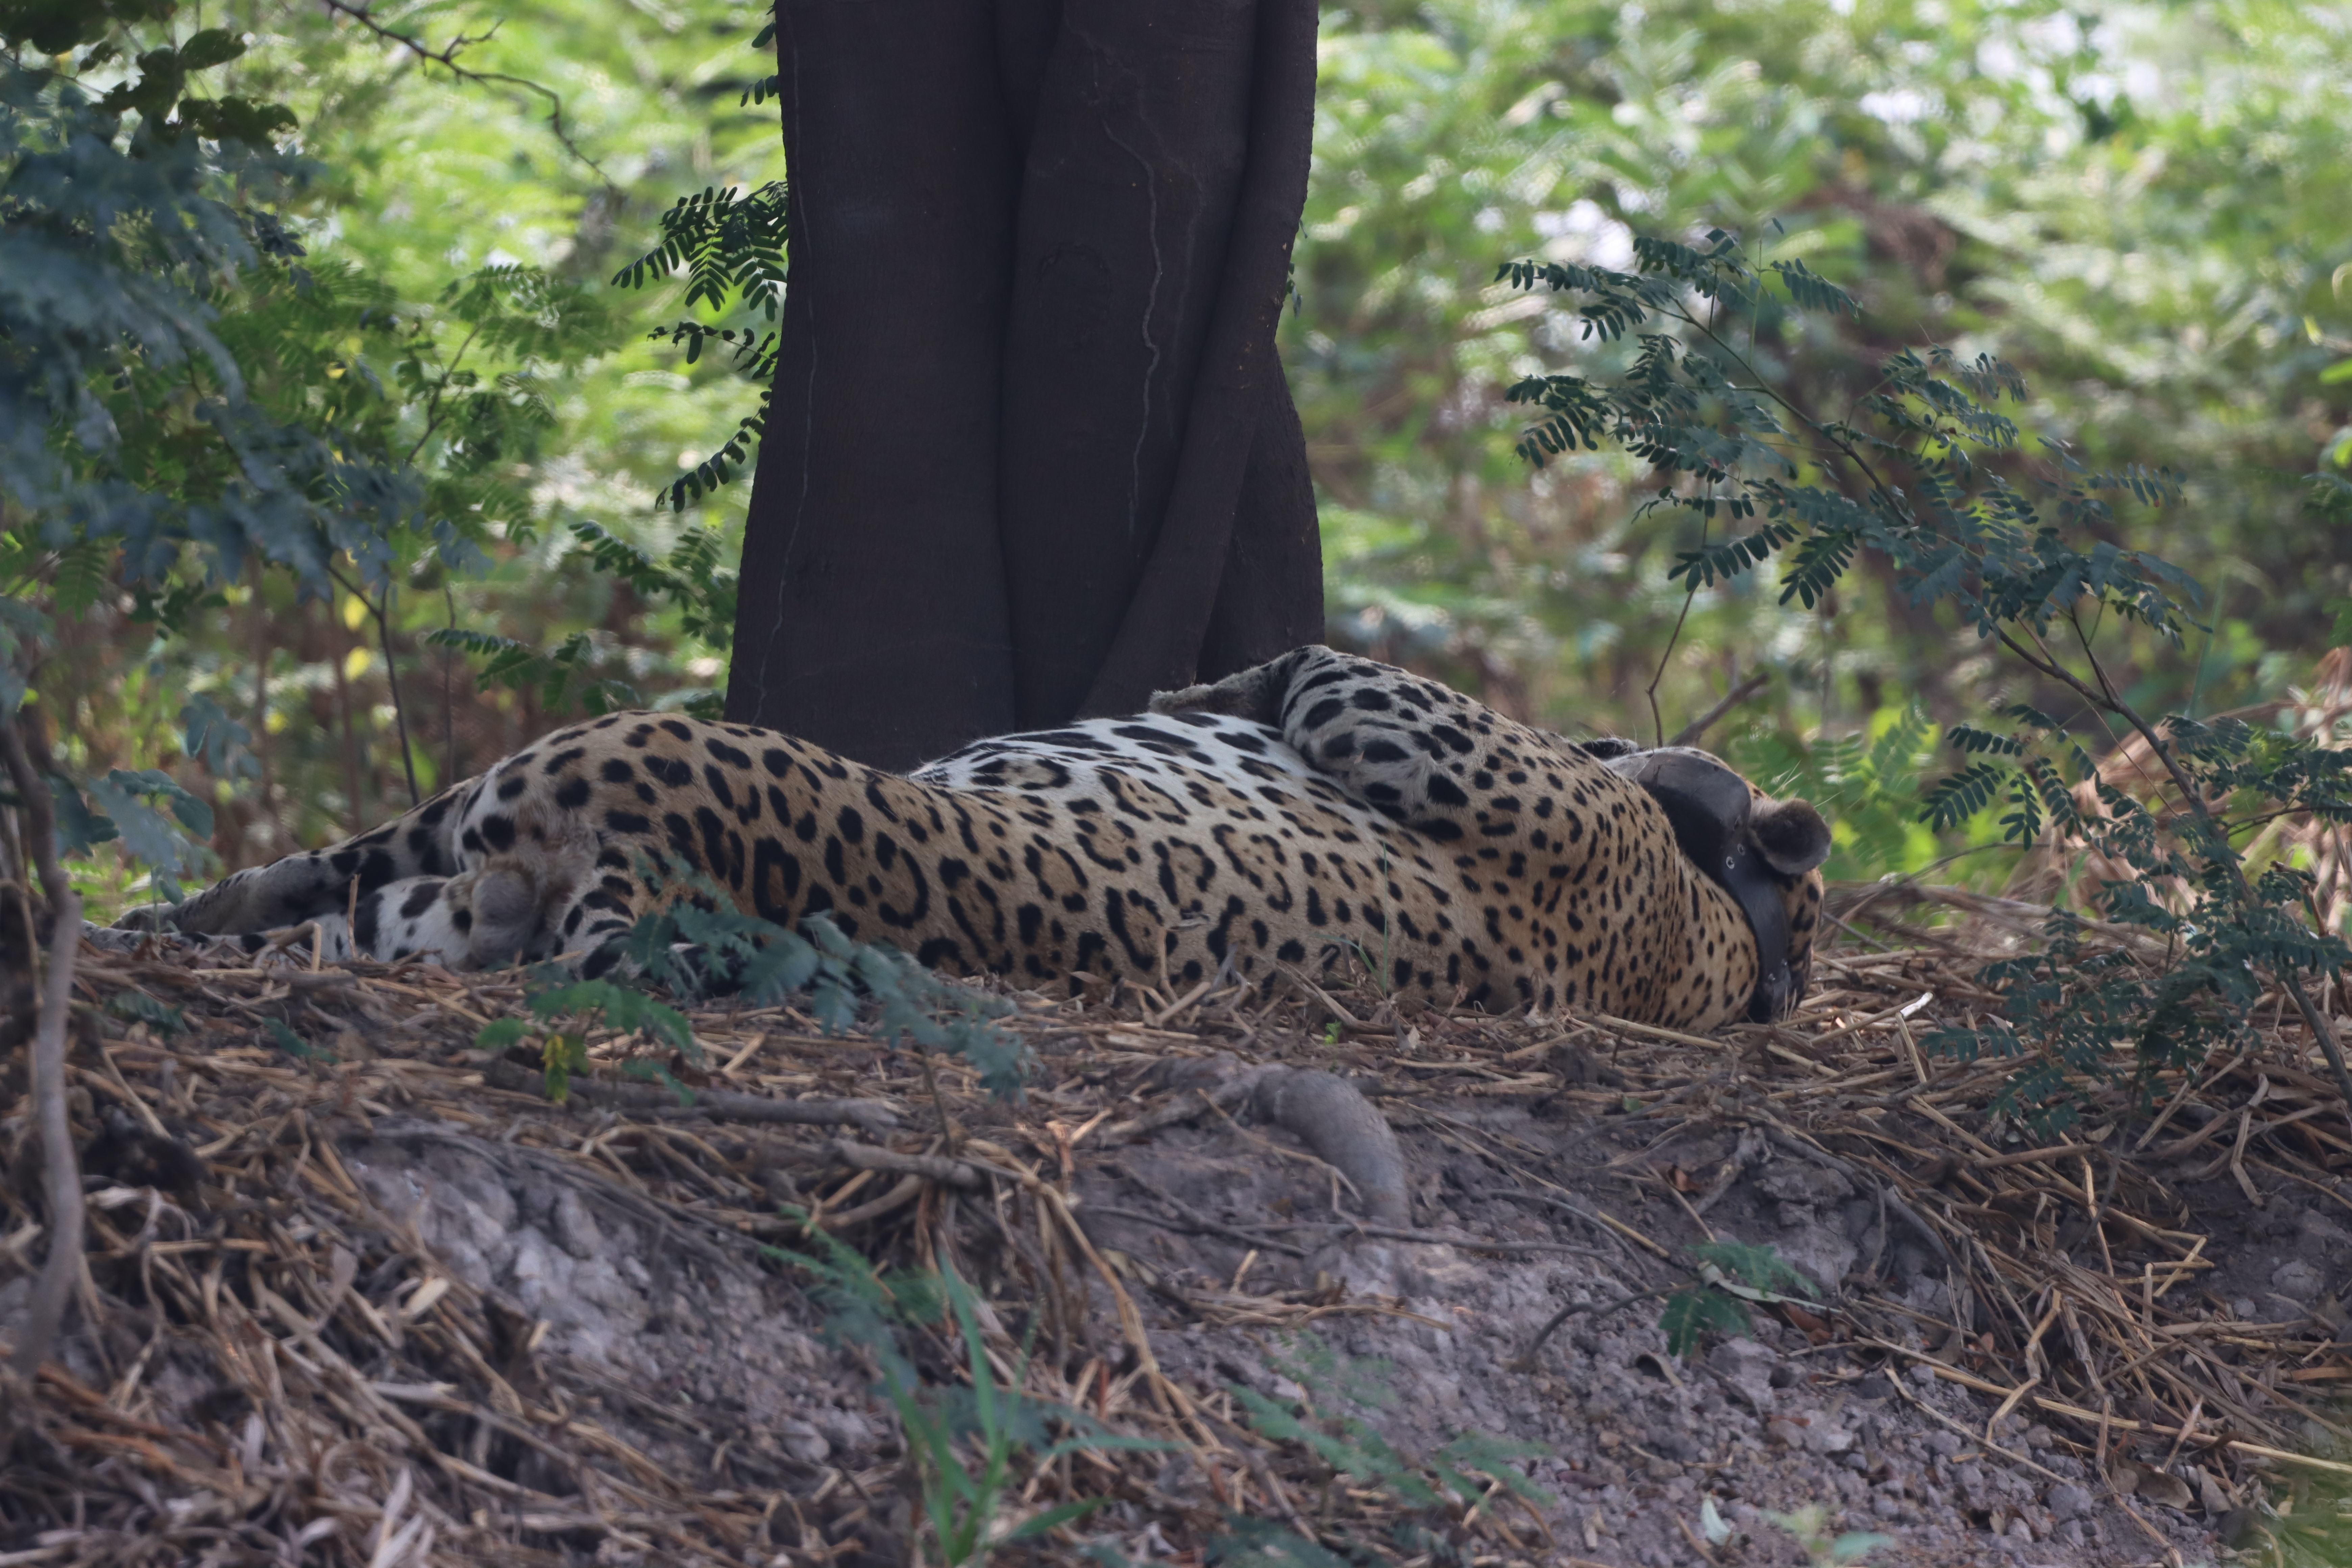
Jaguar: Ousado